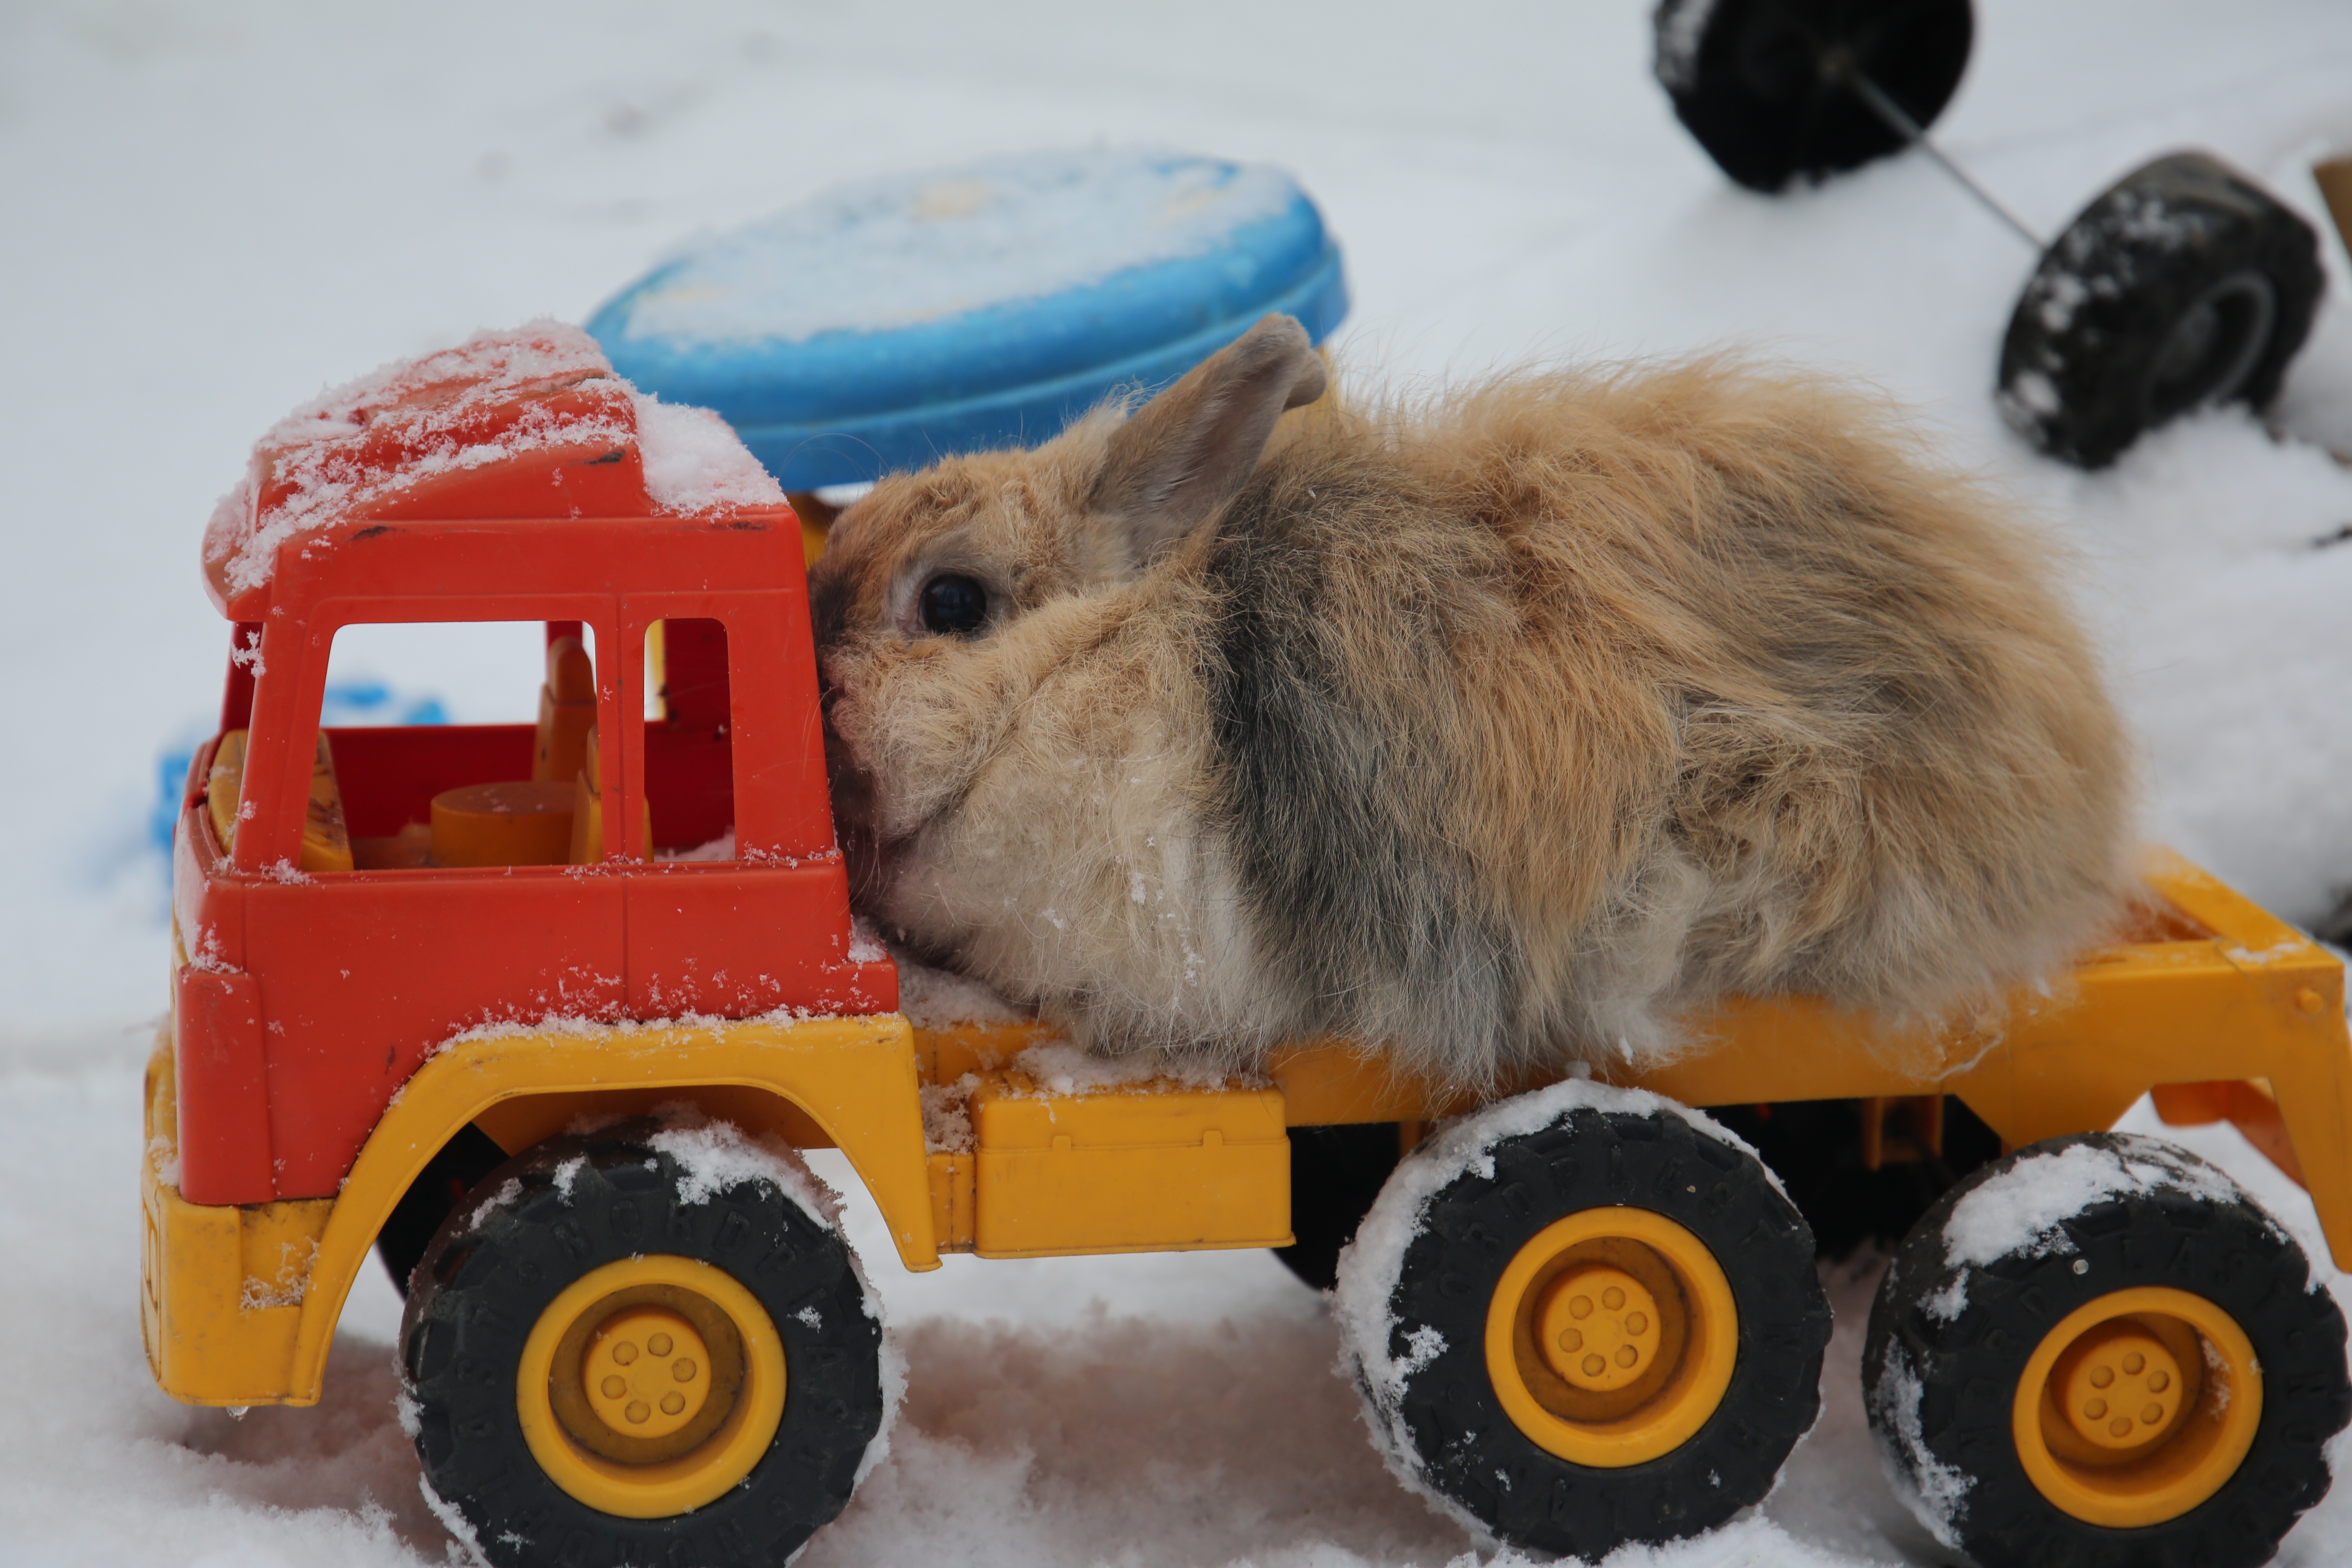
nature, snow, winter, game, animal, cute, pet, mammal, machine, toy, rabbit, pets, animals, furry, vertebrate, living nature, sulfur rabbit